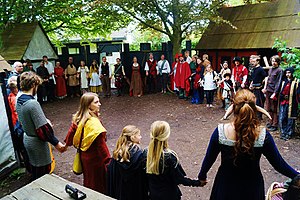
Østerskov Efterskole / Rollespil og Fladlandssagaen
Rollespillet Fladlandssagaen på efterskolen
Taget til en af Fladlandssagaens spilgange
Østerskov Efterskole er en efterskole i Hobro, med rollespil i centrum. Skolen åbnede i august 2006 med 53 elever, og i 2009 havde skolen 96 elever plus en venteliste.